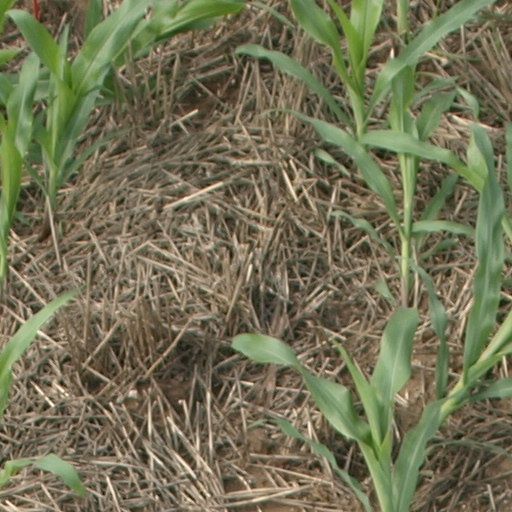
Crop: maize; corn